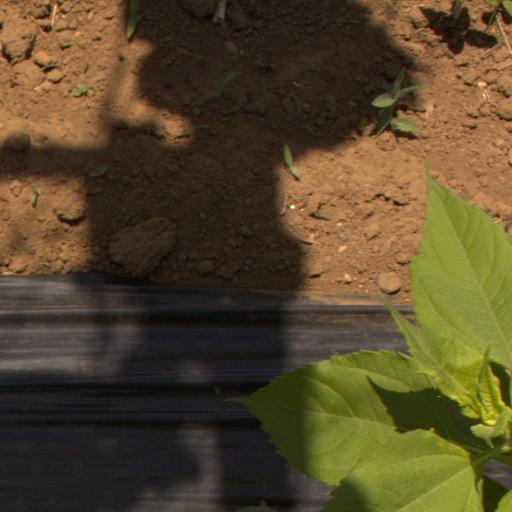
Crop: Jerusalem artichoke